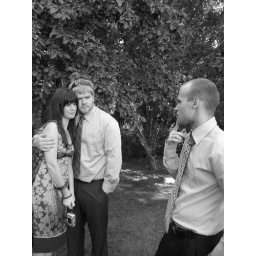
taken by Sam. Wearing an orange and brown summer dress from Australia's Valley Girl.